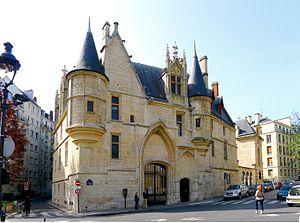
Hôtel des archevêques de Sens - Paris IV
L’hôtel des archevêques de Sens est un hôtel particulier du XVᵉ siècle situé dans le 4ᵉ arrondissement de Paris. Classé aux monuments historiques, il abrite aujourd'hui la bibliothèque Forney, consacrée principalement à l'affiche et à la publicité.
La rue du Figuier est une voie du 4ᵉ arrondissement de Paris située dans le quartier Saint-Gervais, dans le Marais.